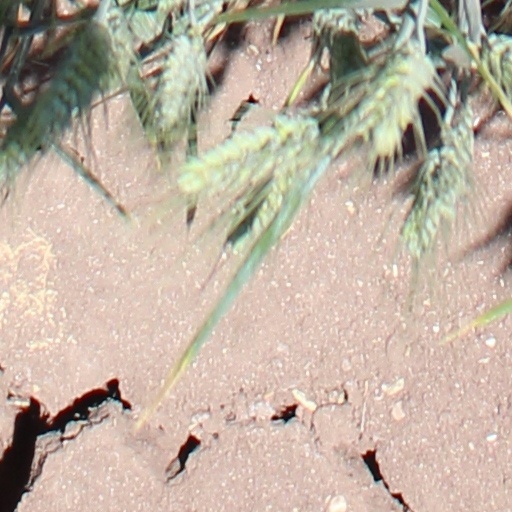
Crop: wheat